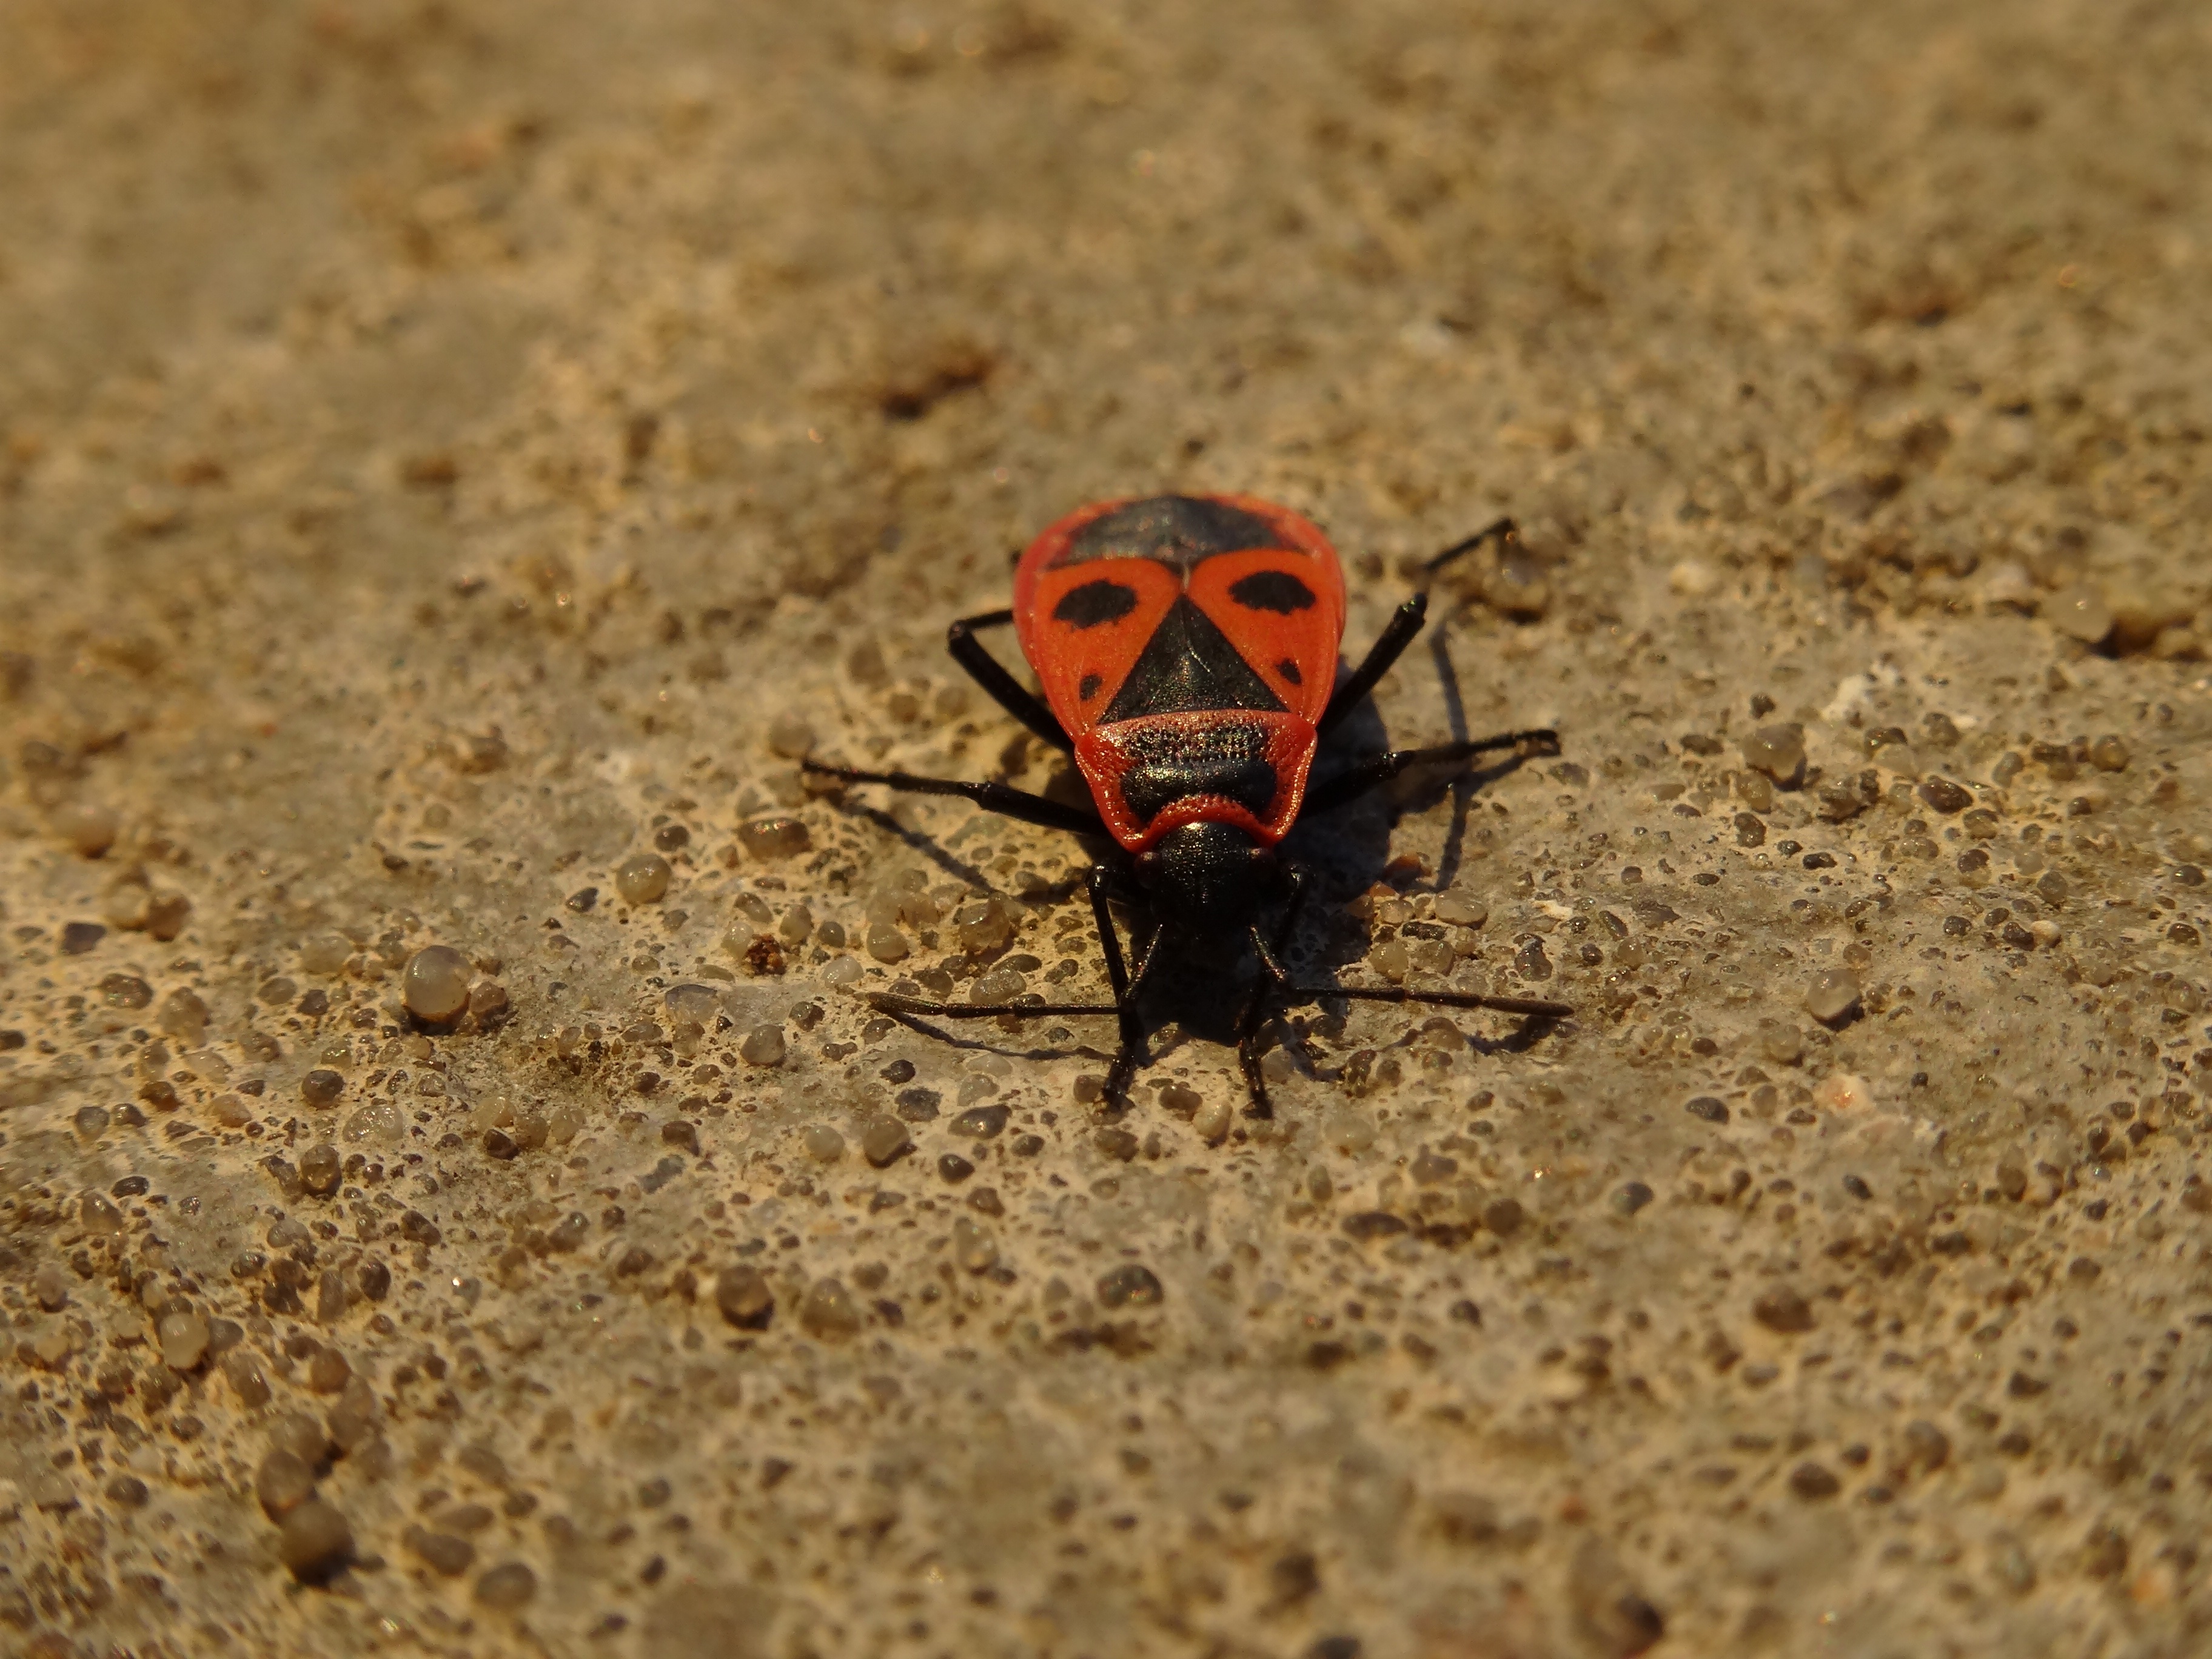
wildlife, insect, soil, fauna, invertebrate, close up, insects, beetle, pyrrhocoridae, macro photography, arthropod, arthropods, winged insects, dung beetle, smith wingless, sze cionogi